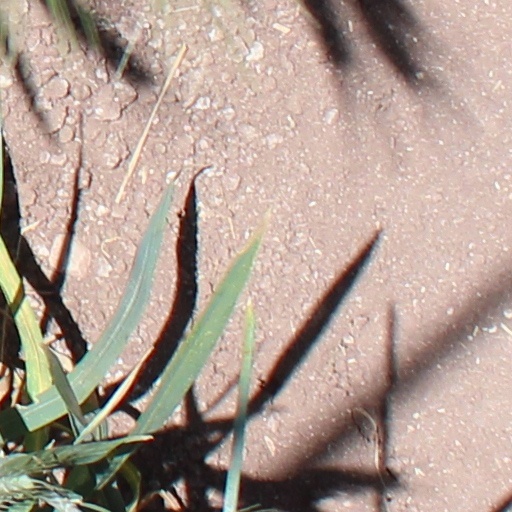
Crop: wheat